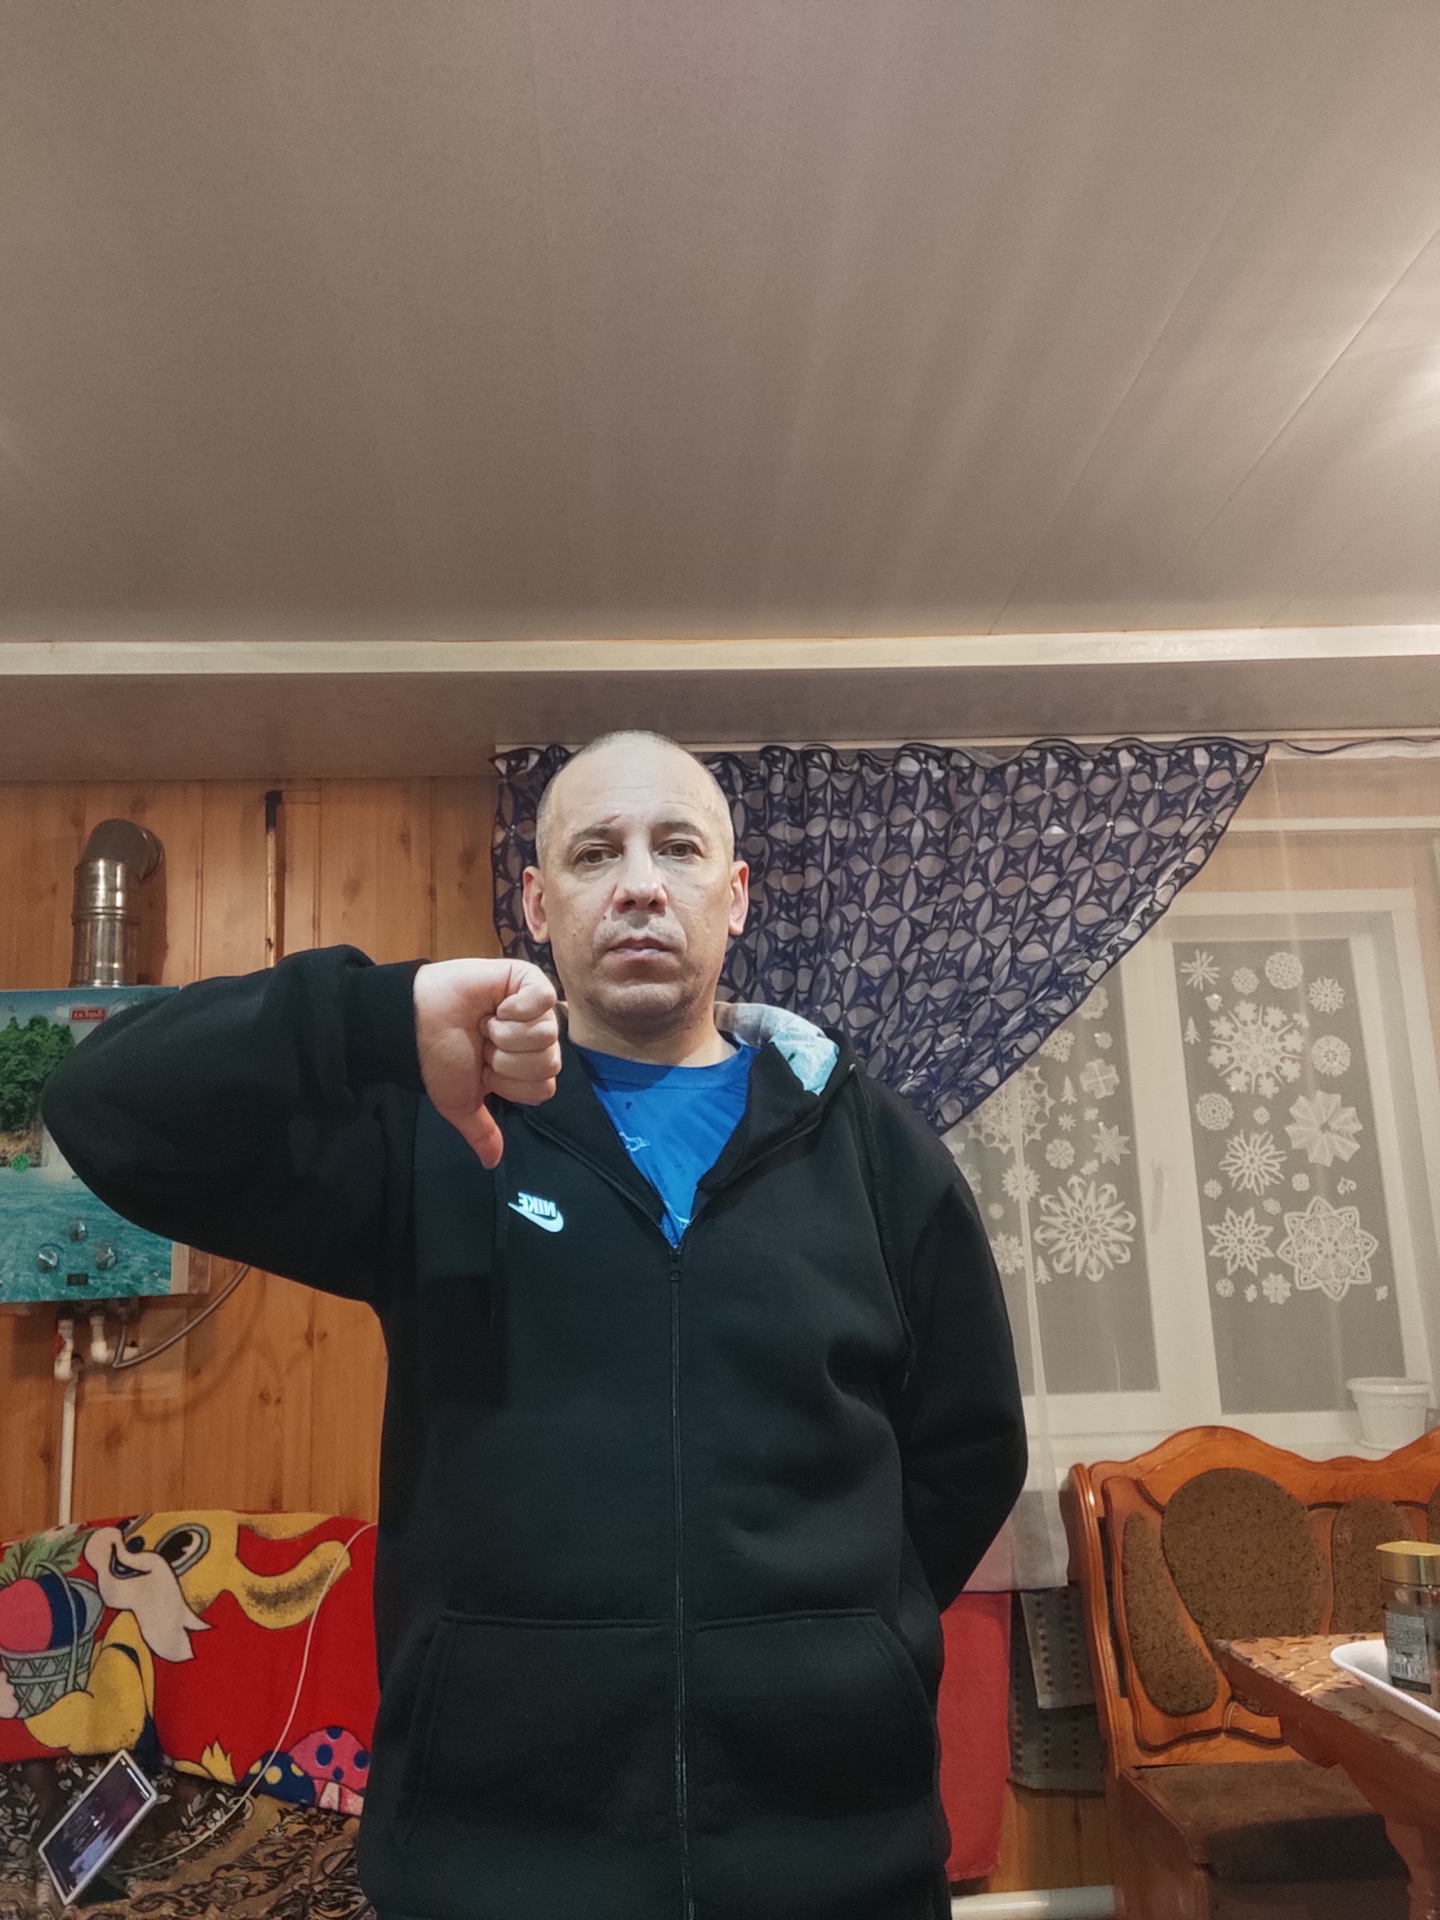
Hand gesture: dislike